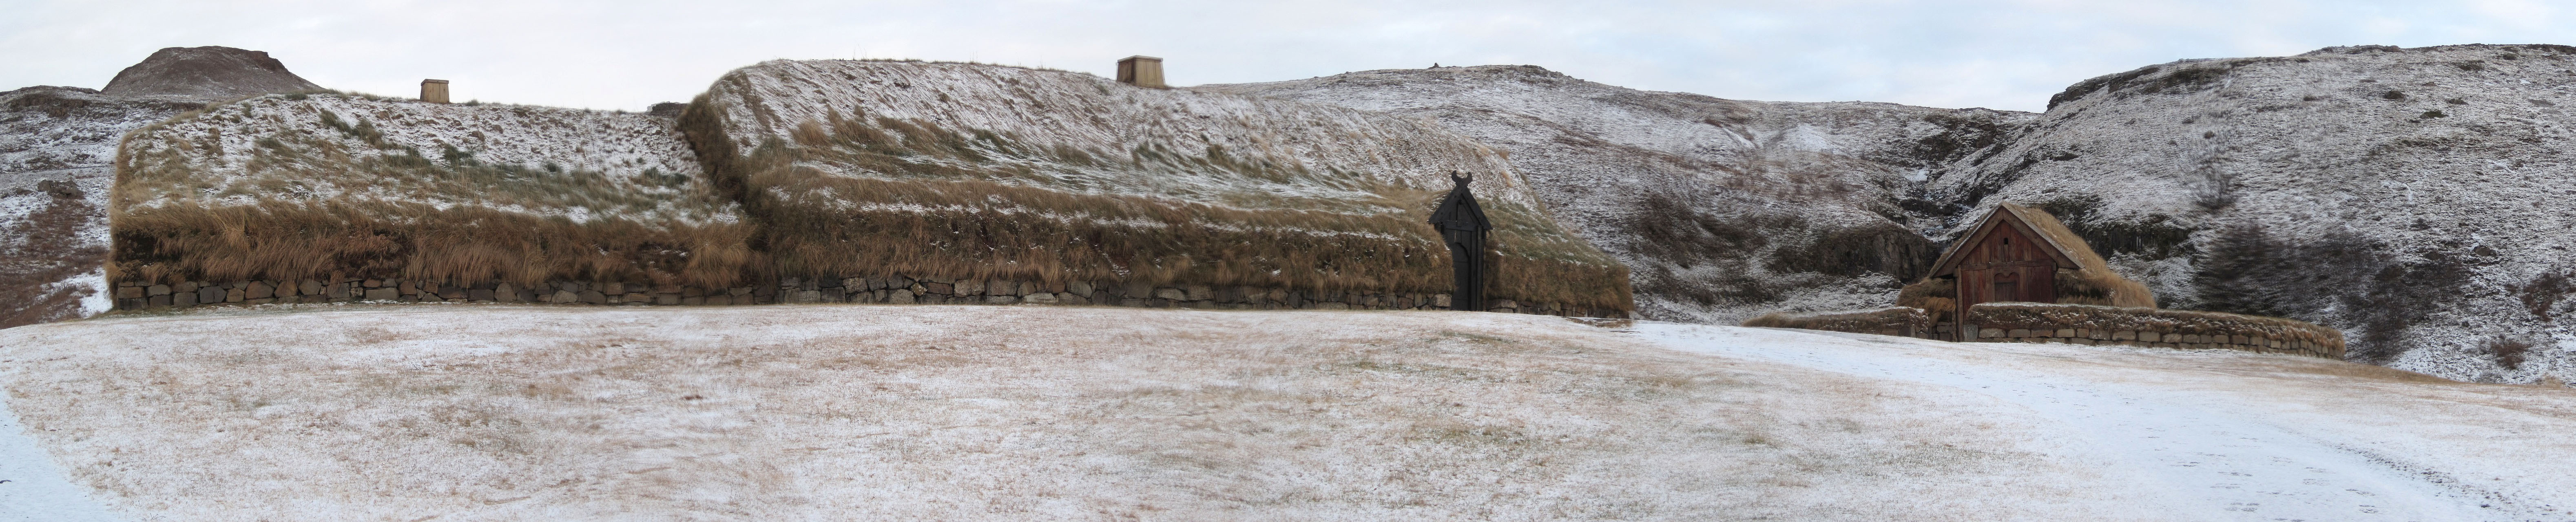
panorama, formation, iceland, badlands, autostitch, geological phenomenon